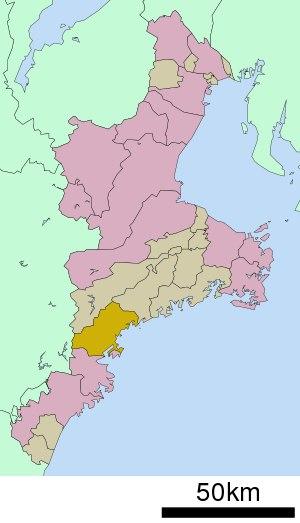
Le district de Kitamuro est un district de la préfecture de Mie, au Japon. Il s'étend sur une superficie de 257,01 km².